Egyptian Museum of Berlin

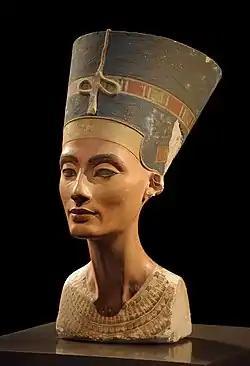
Nefertiti Bust

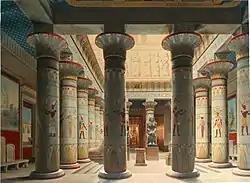
Egyptian courtyard at the Neues Museum, lithograph by Eduard Gaertner (1862)

The museum originated in the 18th century from the royal art collection of the Hohenzollern kings of Prussia. Alexander von Humboldt had recommended that an Egyptian section be created, and the first objects were brought to Berlin in 1828 under King Friedrich Wilhelm III. Initially housed in Monbijou Palace, the department was headed by the Trieste merchant Giuseppe Passalacqua (1797–1865), whose extensive collections formed the basis. A Prussian expedition to Egypt and Nubia led by Karl Richard Lepsius in 1842–45 brought additional pieces to Berlin.